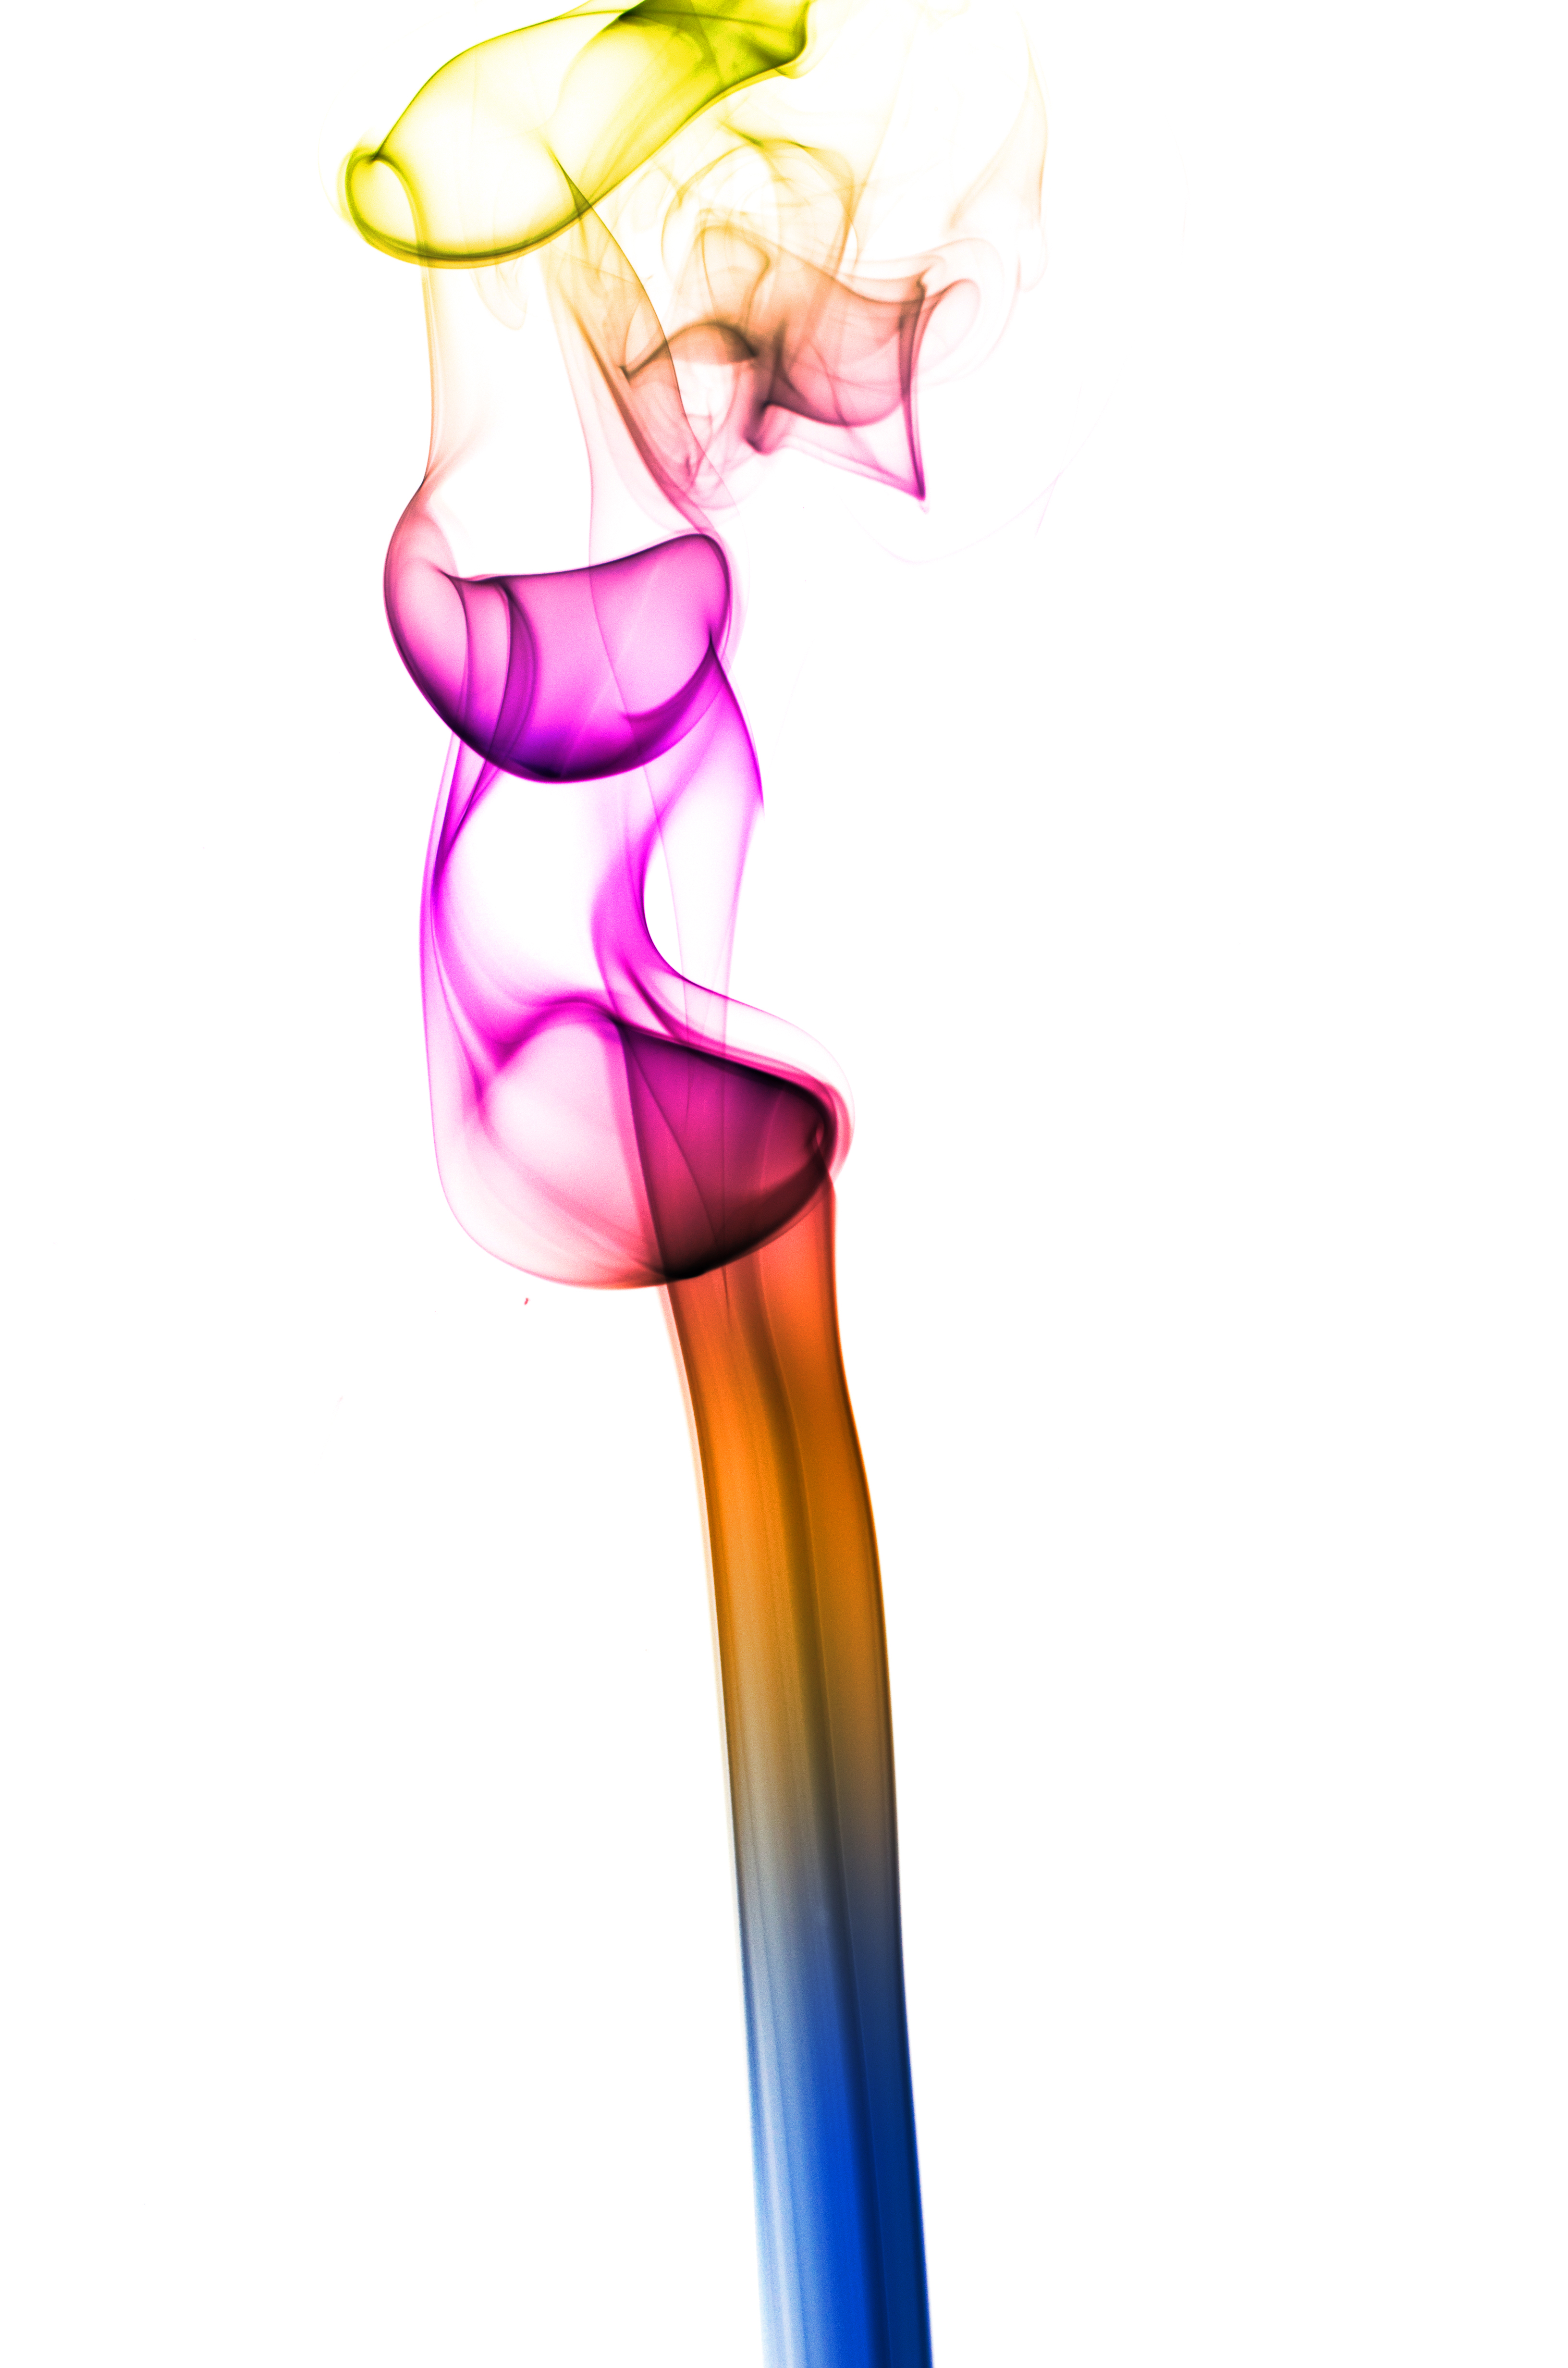
hand, abstract, smoke, orange, green, red, color, macro, micro, nikon, black, colorful, yellow, arm, muscle, human body, colour, colors, background, illustration, colours, 40mm, d7000, rauch, cartoon